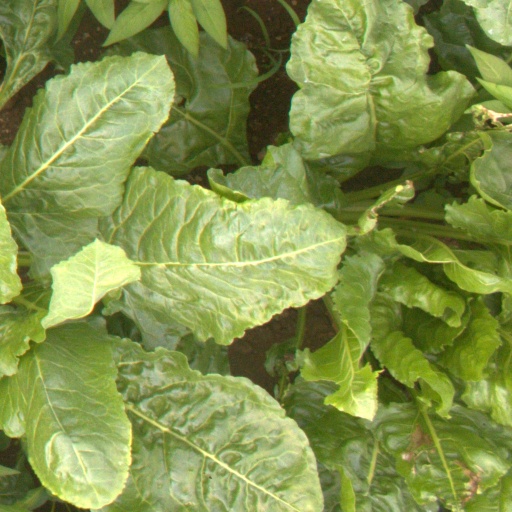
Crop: sugar beet